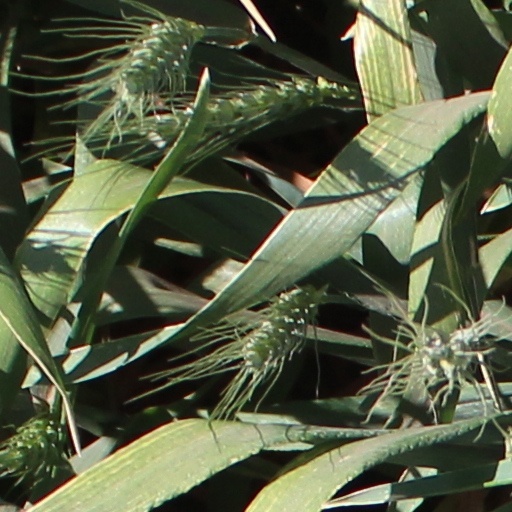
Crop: wheat